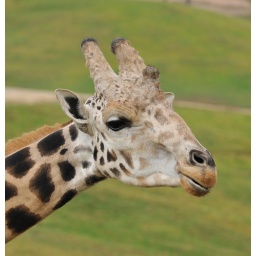
The head male Giraffe was at the edge of the &amp;quot;African Plain&amp;quot; eating the grass over the fence.